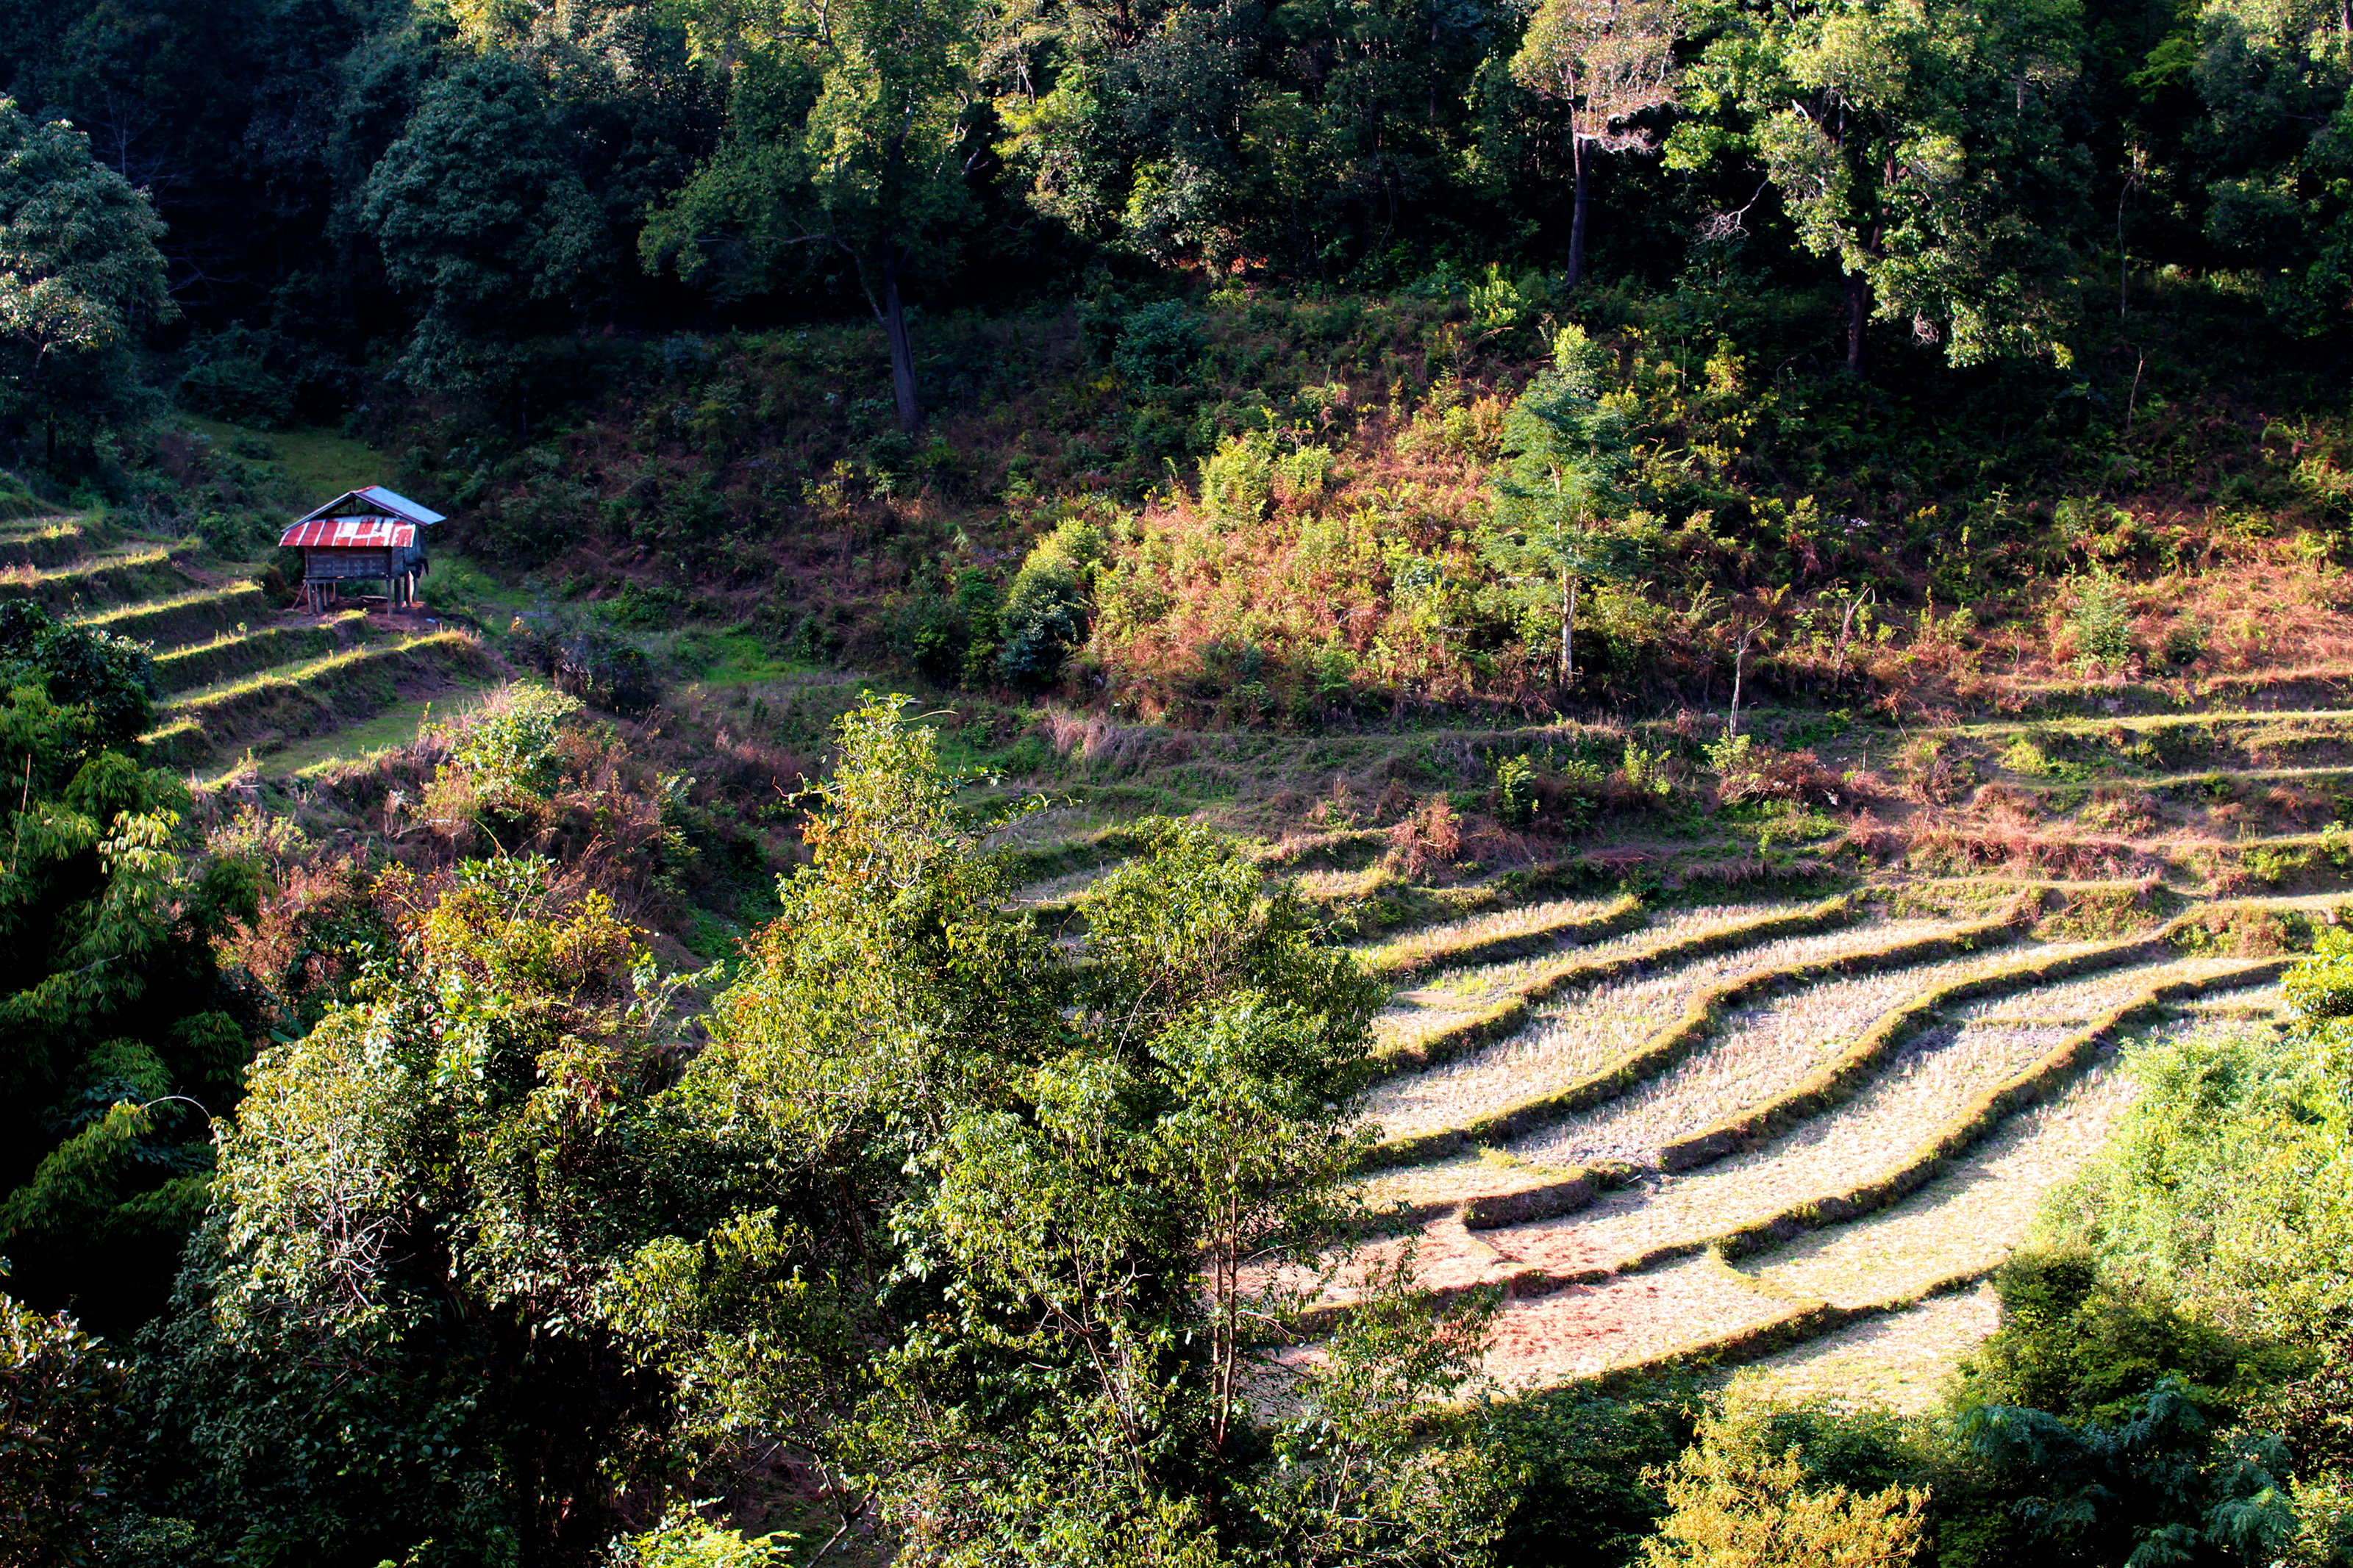
adventure, amazing, asia, attraction, bamboo, beautiful, bridge, cascade, chiang, creek, destination, dok, ecology, environment, falling, fern, flora, floral, flowing, forest, green, jungle, klang, landscape, liana, luang, mae, magic, mai, moss, mountain, nature, nobody, outdoor, paradise, park, pha, plant, rain, river, rock, stream, thailand, tourism, travel, trees, tropical, view, water, waterfall, wild, wilderness, wooden, vegetation, natural landscape, biome, tree, botany, plant community, sky, hill station, terrace, garden, rural area, grass, shrub, botanical garden, chaparral